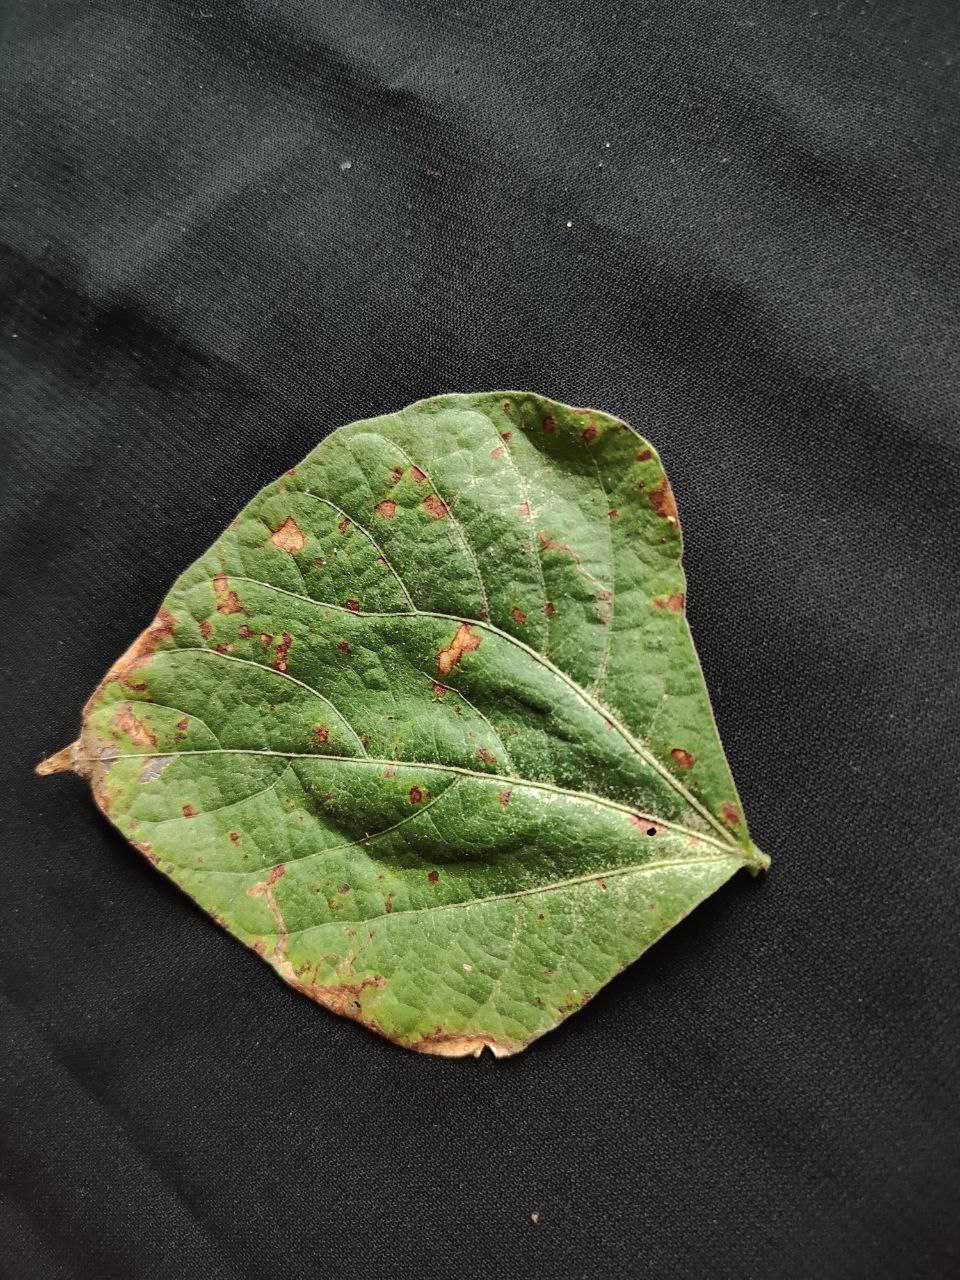
Crop: bean
Leaf condition: Rust